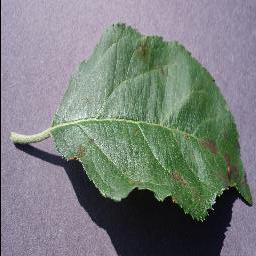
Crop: apple
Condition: scab